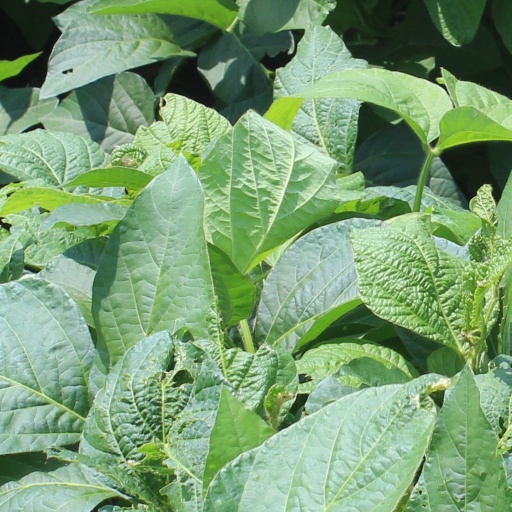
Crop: soybean